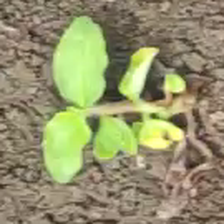
Weed species: Kena_(Commplina_benghalensio)